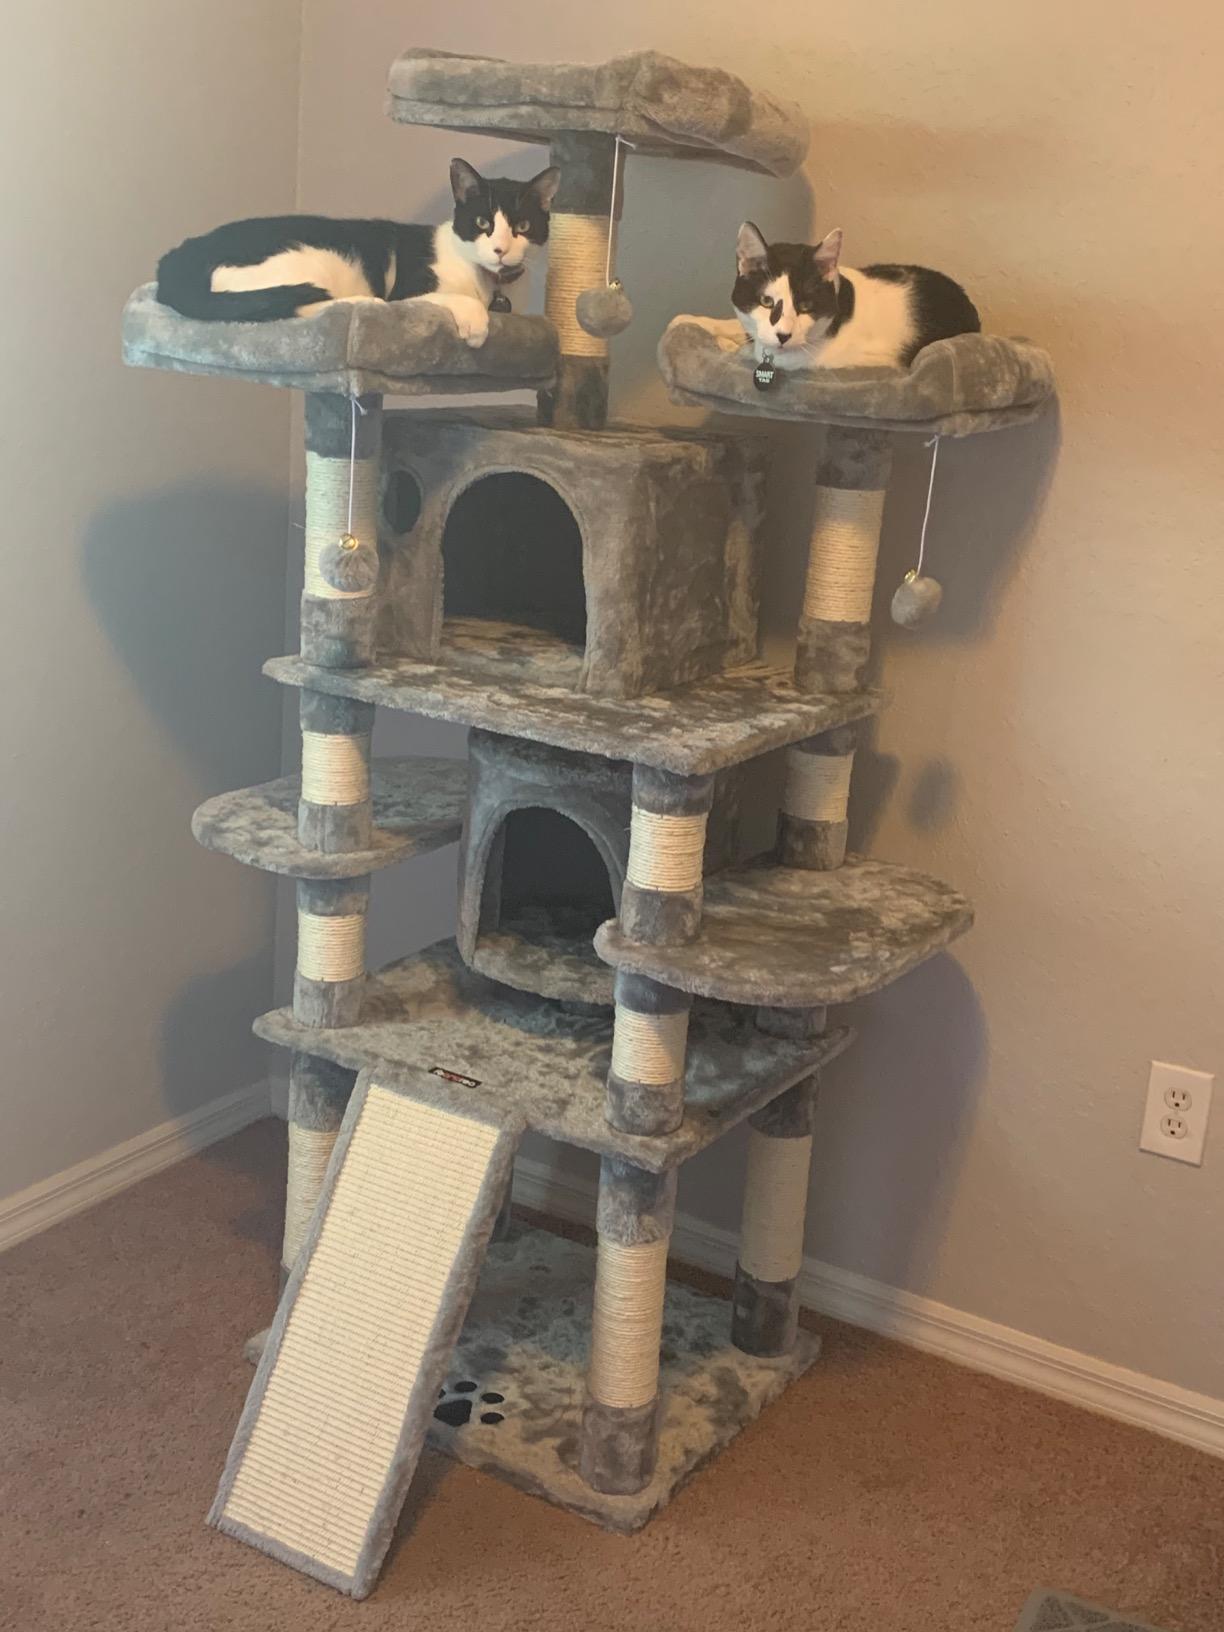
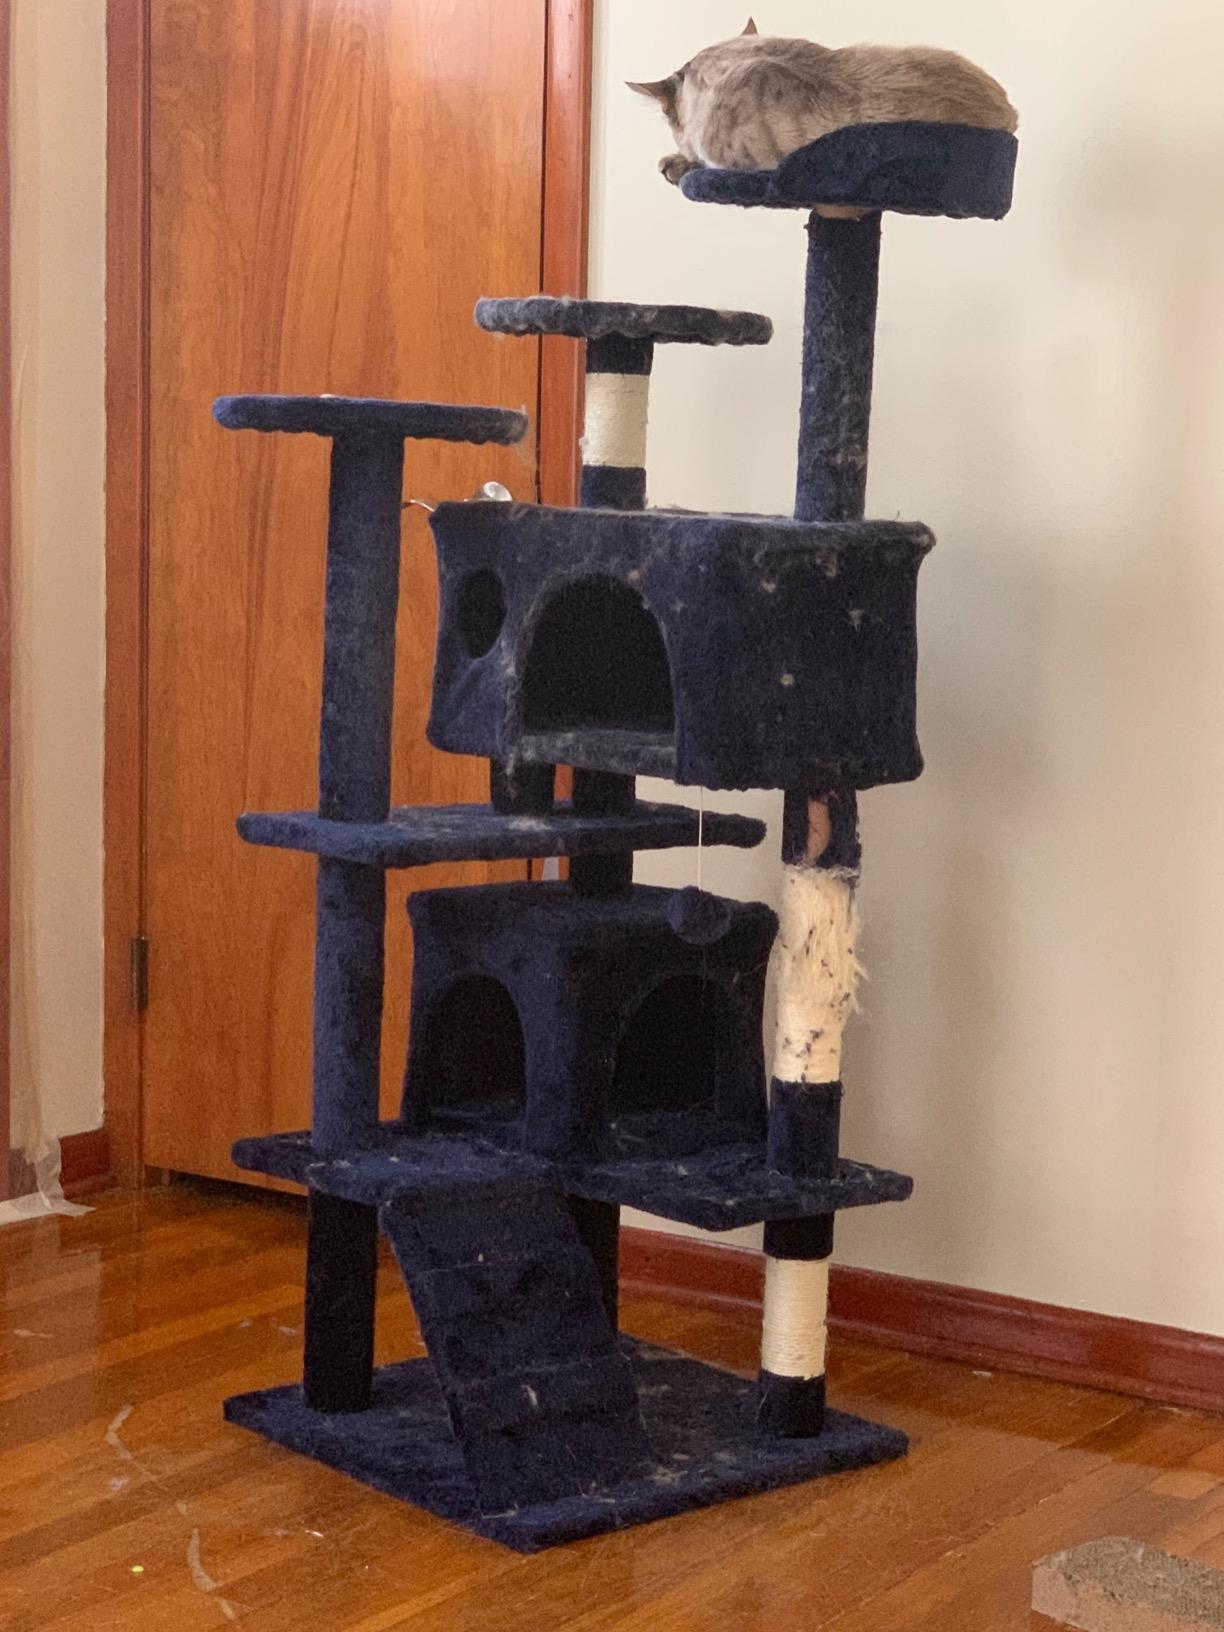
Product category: items_cat tree
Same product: no